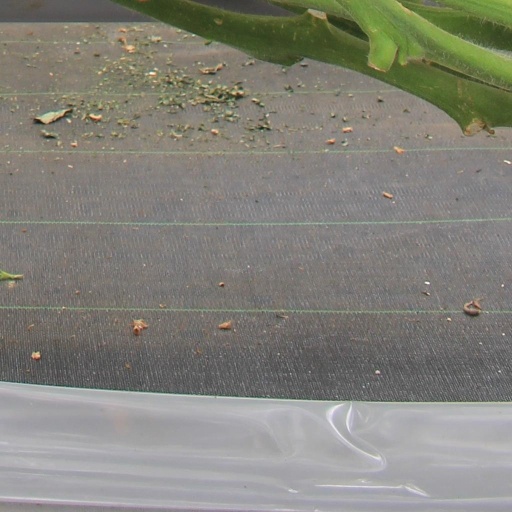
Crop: tomato